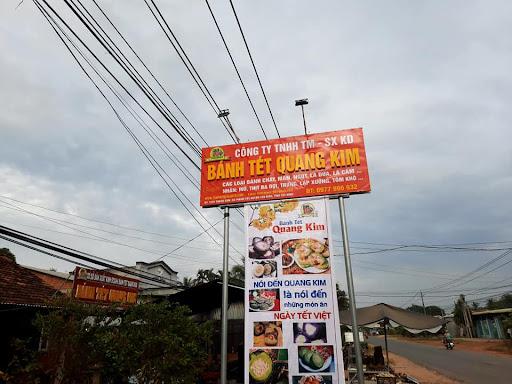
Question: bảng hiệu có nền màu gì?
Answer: màu đỏ